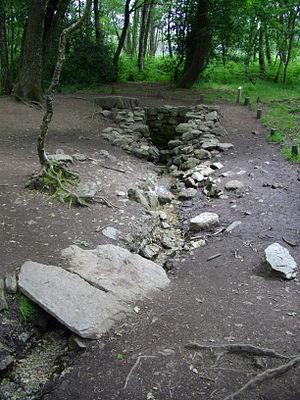
La fontaine de Barenton, dans la forêt de Paimpont (Ille-et-Vilaine)
La liste des sites classés d'Ille-et-Vilaine présente les sites classés du département d'Ille-et-Vilaine.
La mythologie bretonne constitue le fonds des croyances de la Bretagne. Les peuples celtes d'Armorique connaissent probablement avec leur mythologie celtique plusieurs divinités et créatures spécifiques associées à des cultes de la nature, dont on retrouve quelques traces chez certains saints bretons. Ce fonds mythologique est accepté par les Romains puis nettement christianisé, provoquant la perte irrémédiable des grands récits et la destruction ou la conversion des lieux de culte païens. Le mythe du roi Brutus est promu pour attribuer des origines troyennes aux Bretons, avant d'être concurrencé par celui de Conan Mériadec au Xᵉ siècle, qui explique la christianisation de la région et sa langue. Les migrations des Bretons depuis la Grande-Bretagne à partir du IVᵉ siècle voient les mêmes croyances chrétiennes s'implanter de part et d'autre de la Manche, avec un probable retour de la matière de Bretagne. La légende arthurienne est fortement diffusée dans le duché de Bretagne au Moyen Âge, à travers notamment les poèmes de Marie de France.